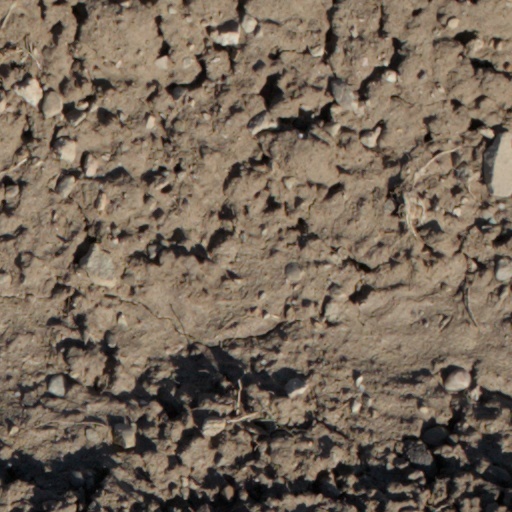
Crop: wheat